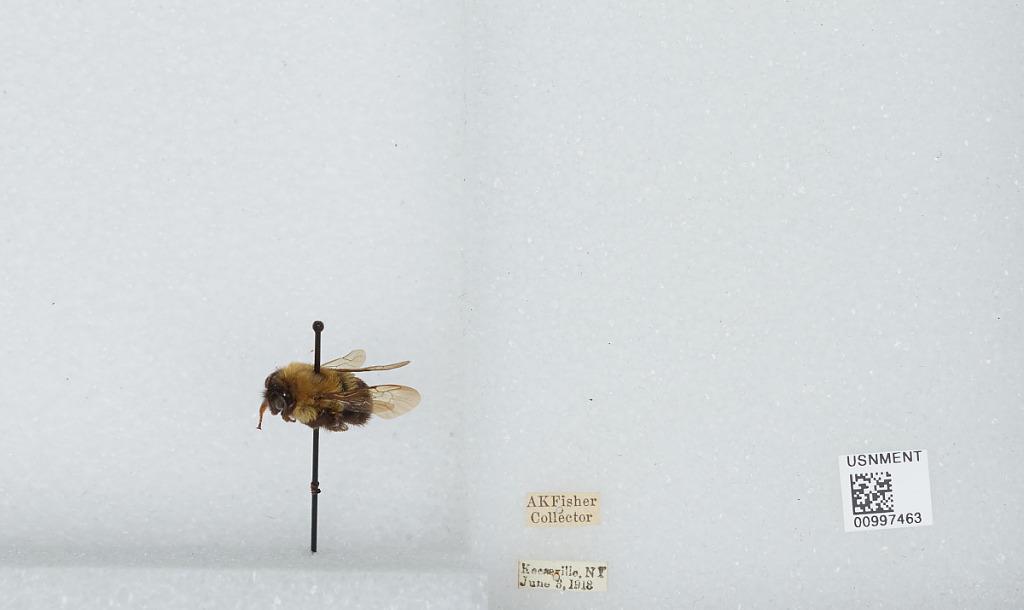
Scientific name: Bombus (Pyrobombus) bimaculatus Cresson
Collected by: A. Fisher
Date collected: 1918-6-3
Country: United States
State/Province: New York
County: Essex
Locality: Keeseville
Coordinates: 44.5, -73.48